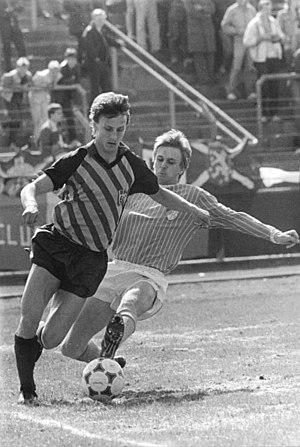
Mario Röser, né le 23 décembre 1966 à Elgersburg, est un ancien footballeur est-allemand et allemand des années 1980 et 1990.